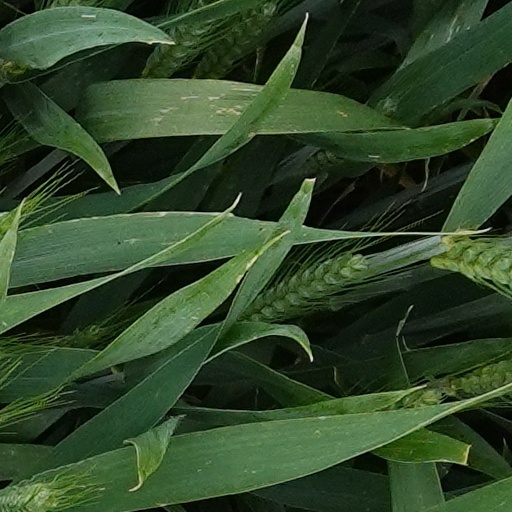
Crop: wheat